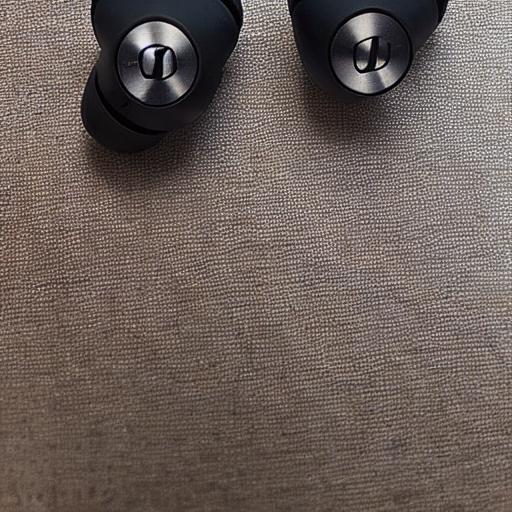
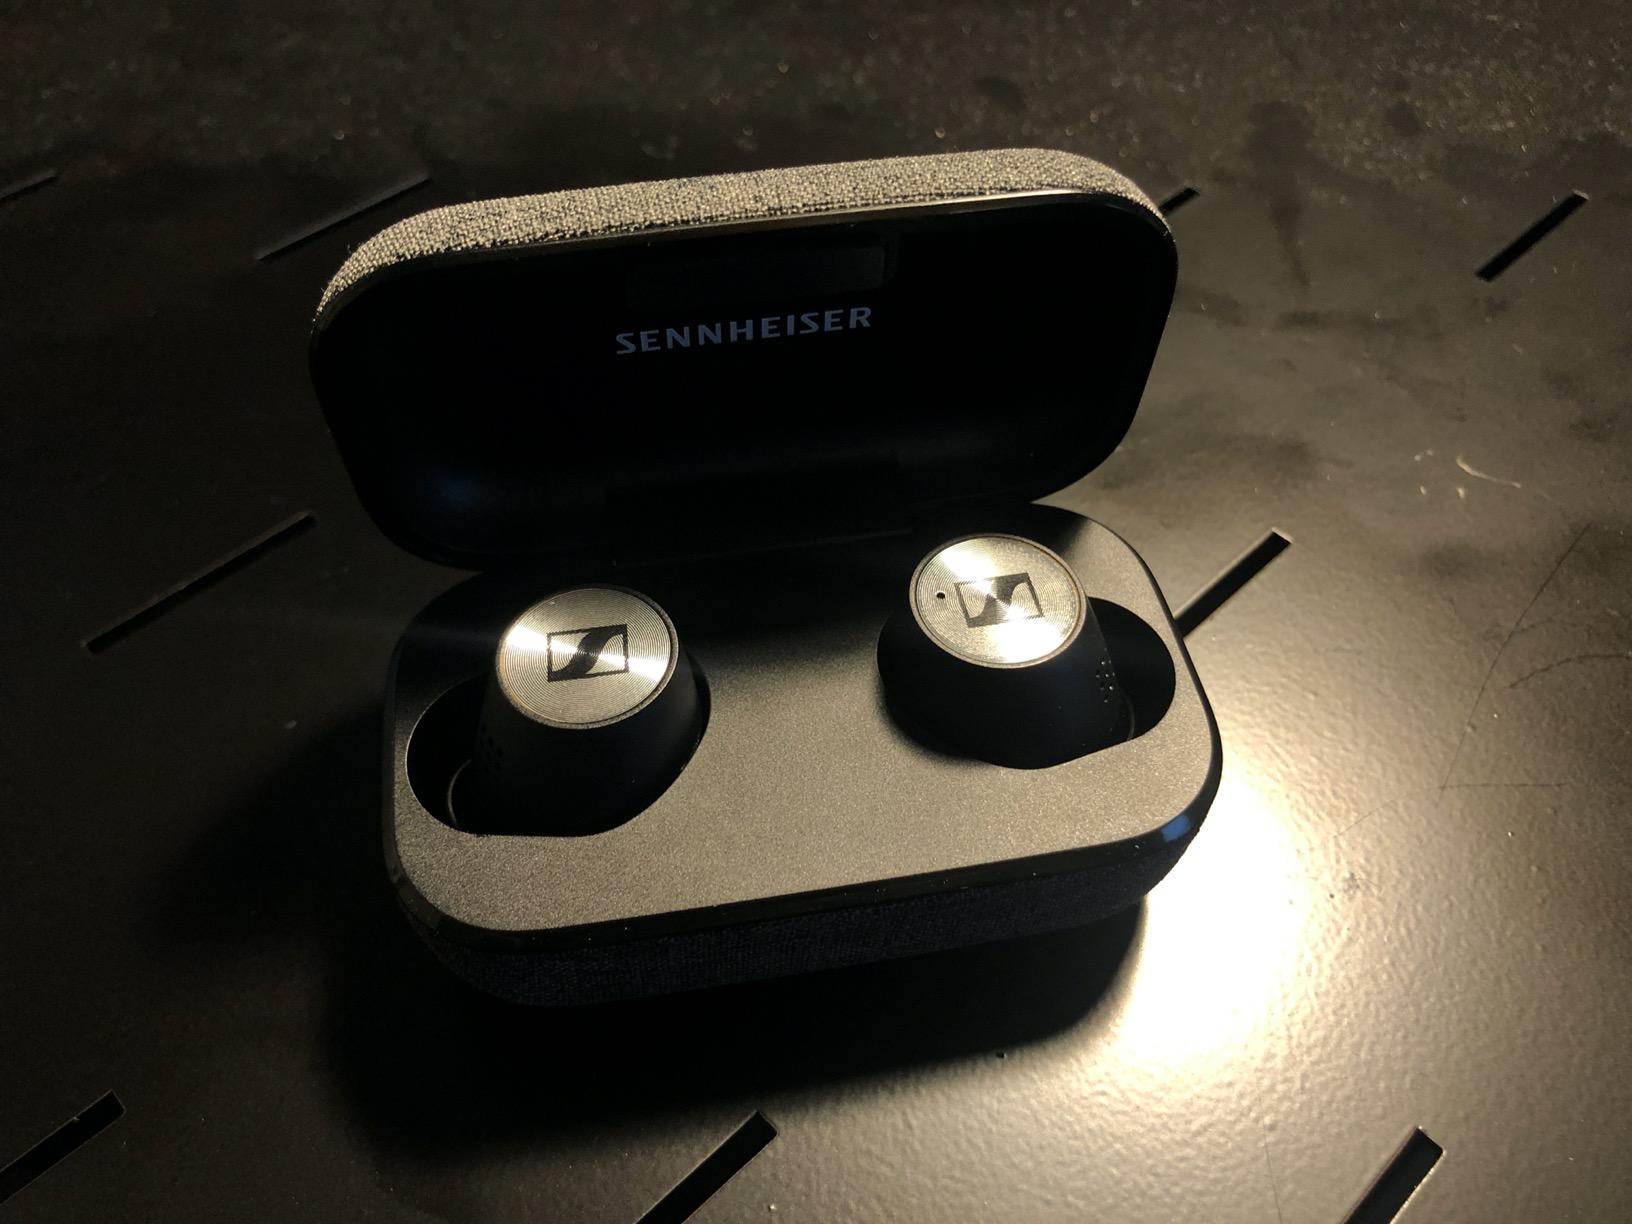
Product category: earbuds
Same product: no